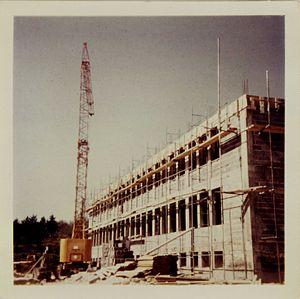
Construction du siège social de la Caisse locale du Crédit Mutuel, 29 boulevard Joffre à La Rochelle (France). 1969.
Longtemps dominée par l'agriculture et des activités traditionnelles et profondément marquée par une très forte ruralité, la Charente-Maritime s'affranchit peu à peu de l'image d'un département rural et pauvre. Elle est devenue avant le début du XXIᵉ siècle un territoire attractif, grâce à son littoral, atout majeur qui a largement contribué à moderniser son économie où le tourisme y joue un rôle déterminant.